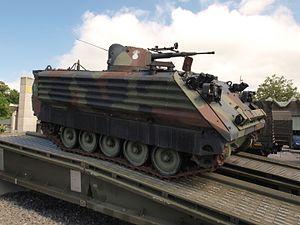
Les équipements de l'Armée suisse, rassemblent différentes sortes de véhicules, des chars de combat, des véhicules de transport de troupe ainsi que des hélicoptères de transport et des avions de combat en service dans les Forces terrestres ou les Forces aériennes.